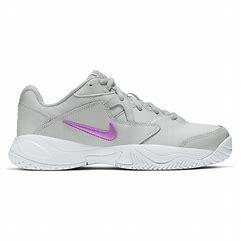
Brand: Nike
Model: Court Lite 2